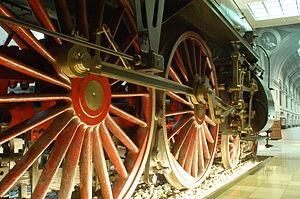
Le système bielle-manivelle est un système mécanique qui tire son nom des deux pièces mécaniques qui le caractérisent : la bielle et la manivelle. Ce dispositif réalise la transformation du mouvement linéaire alternatif de l'extrémité de la bielle en un mouvement de rotation continu disponible sur la manivelle, et vice-versa.